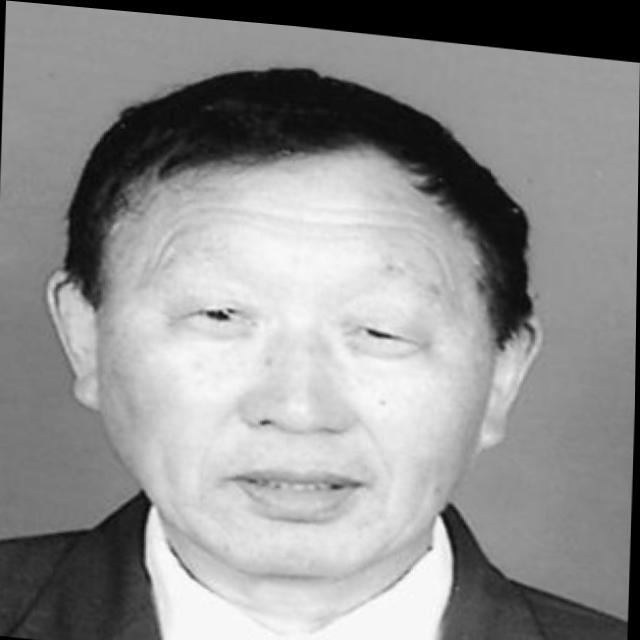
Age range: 65+